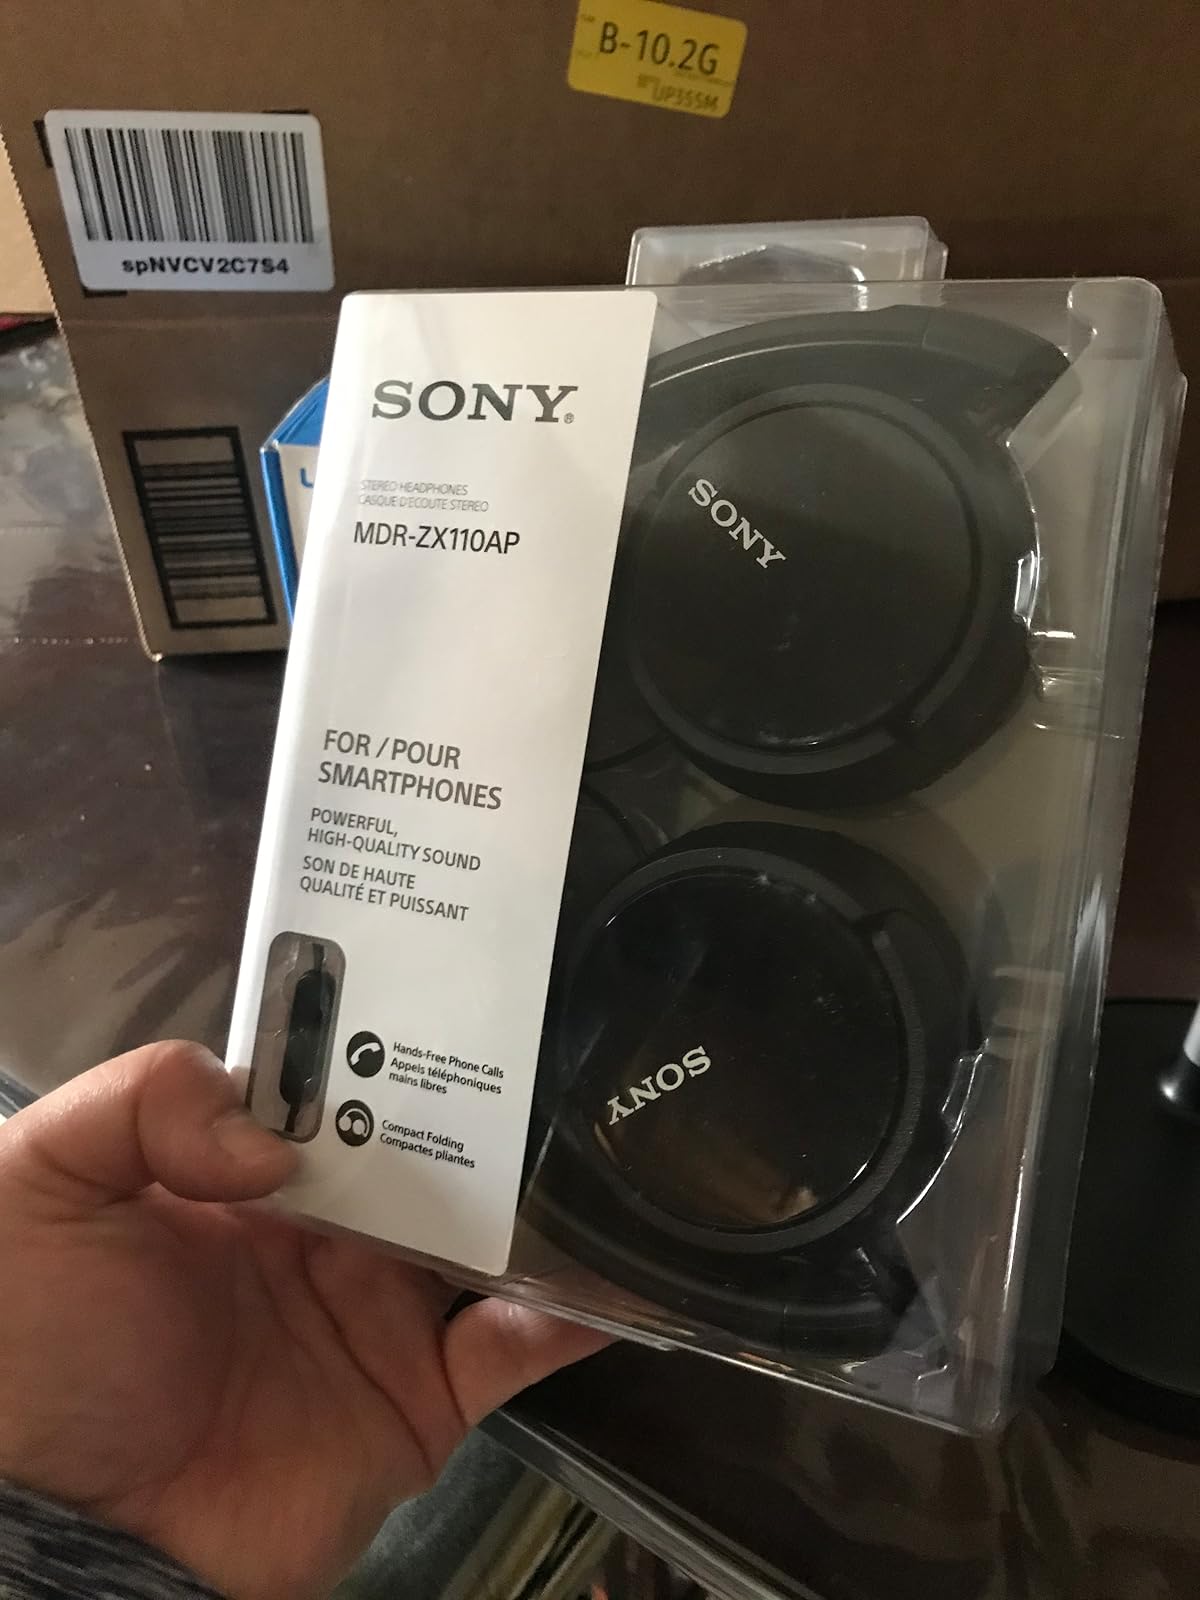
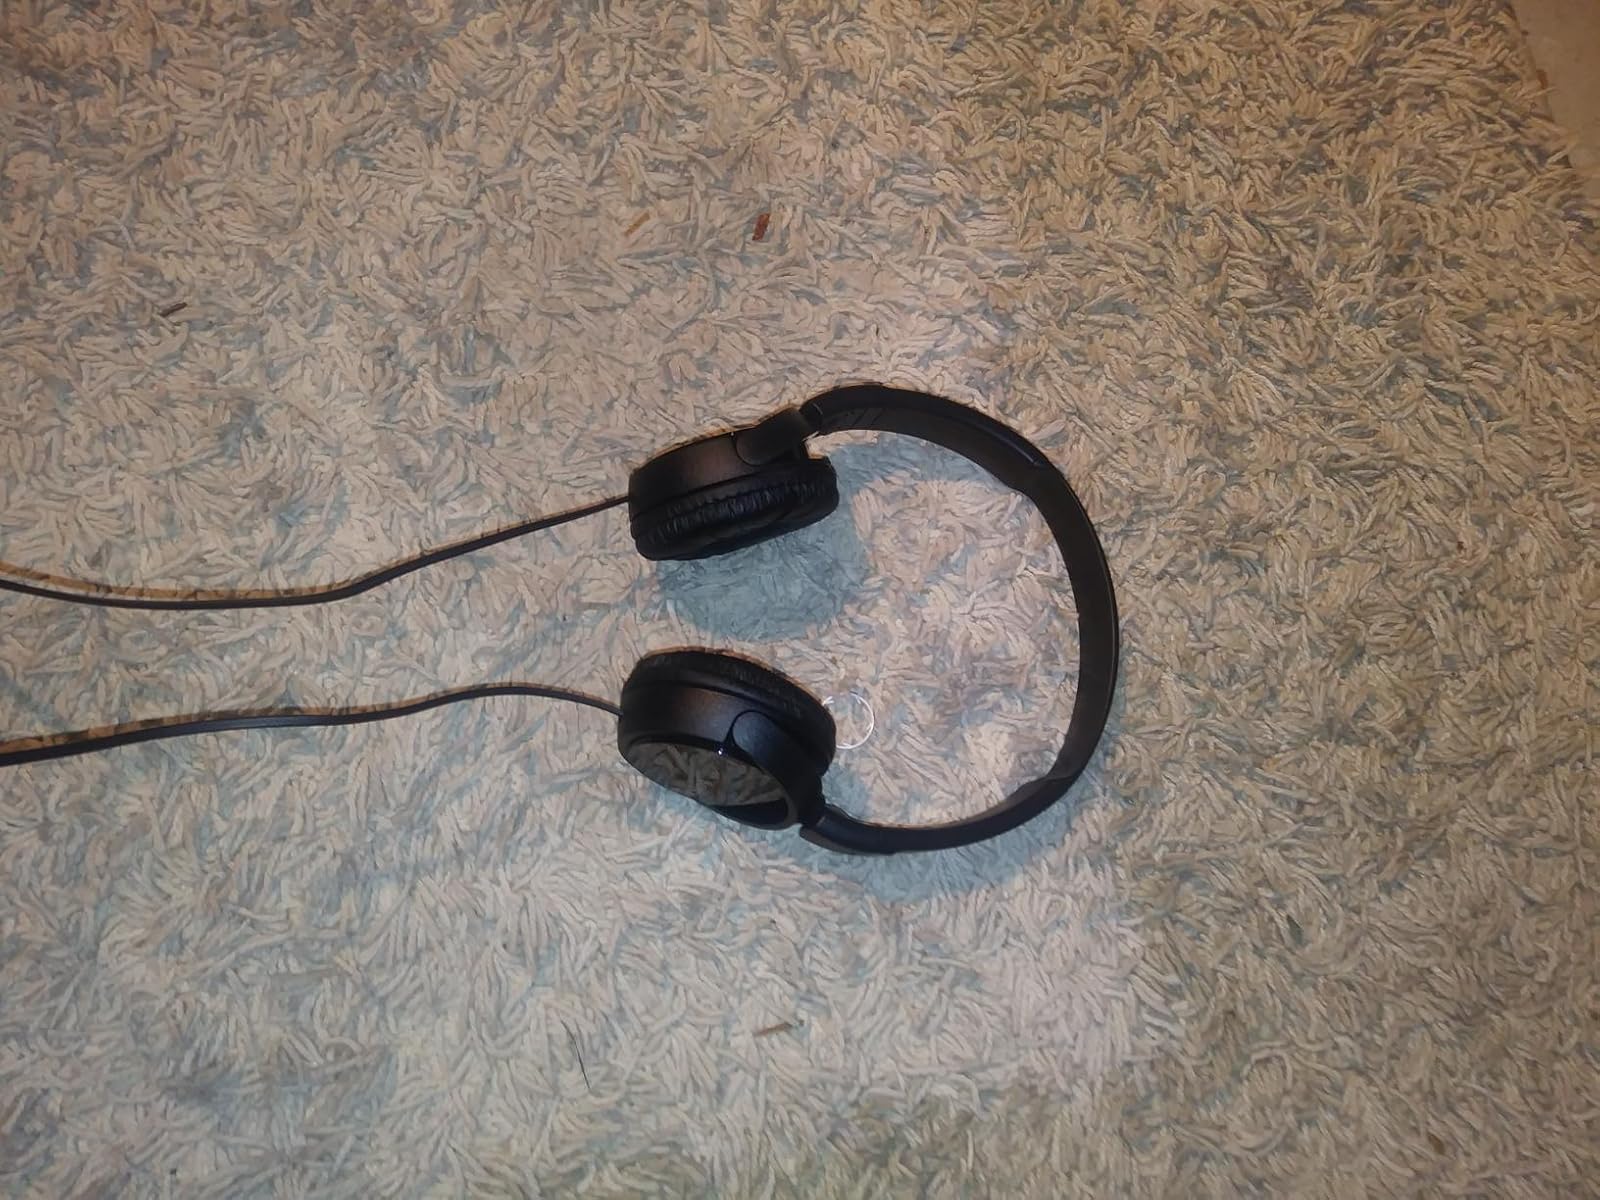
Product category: headphones
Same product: no